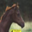
Label: horse